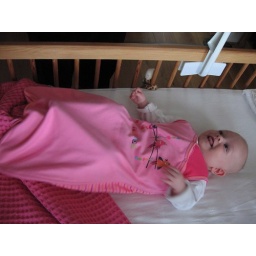
in her pink sleeping bag